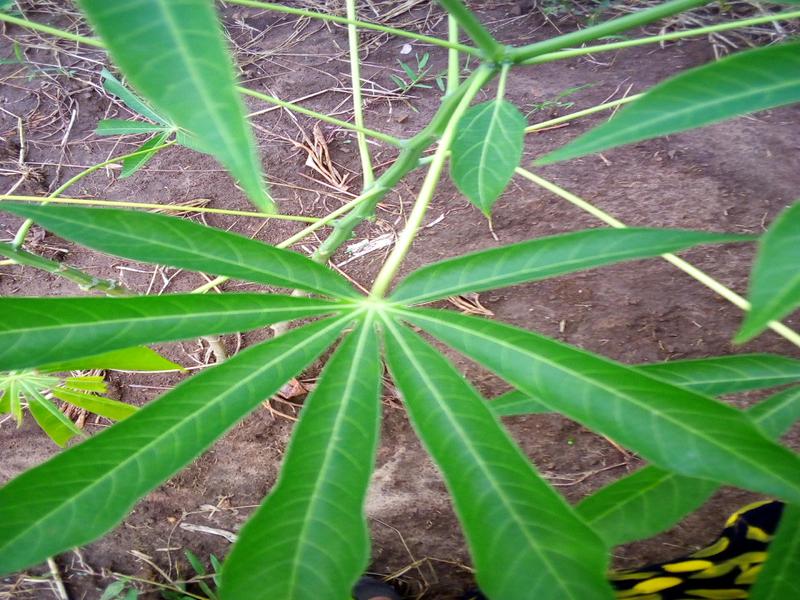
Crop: cassava
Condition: healthy